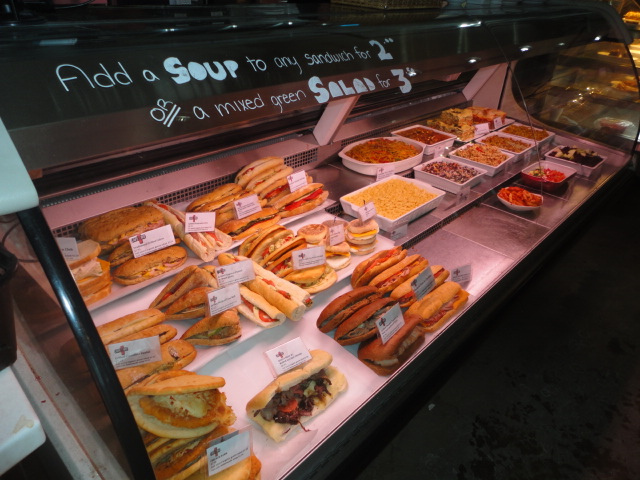
user: Given an image and a question. Answer the question in a short answer. Question: Where in the supermarket would you find this food? Short Answer:
assistant: deli